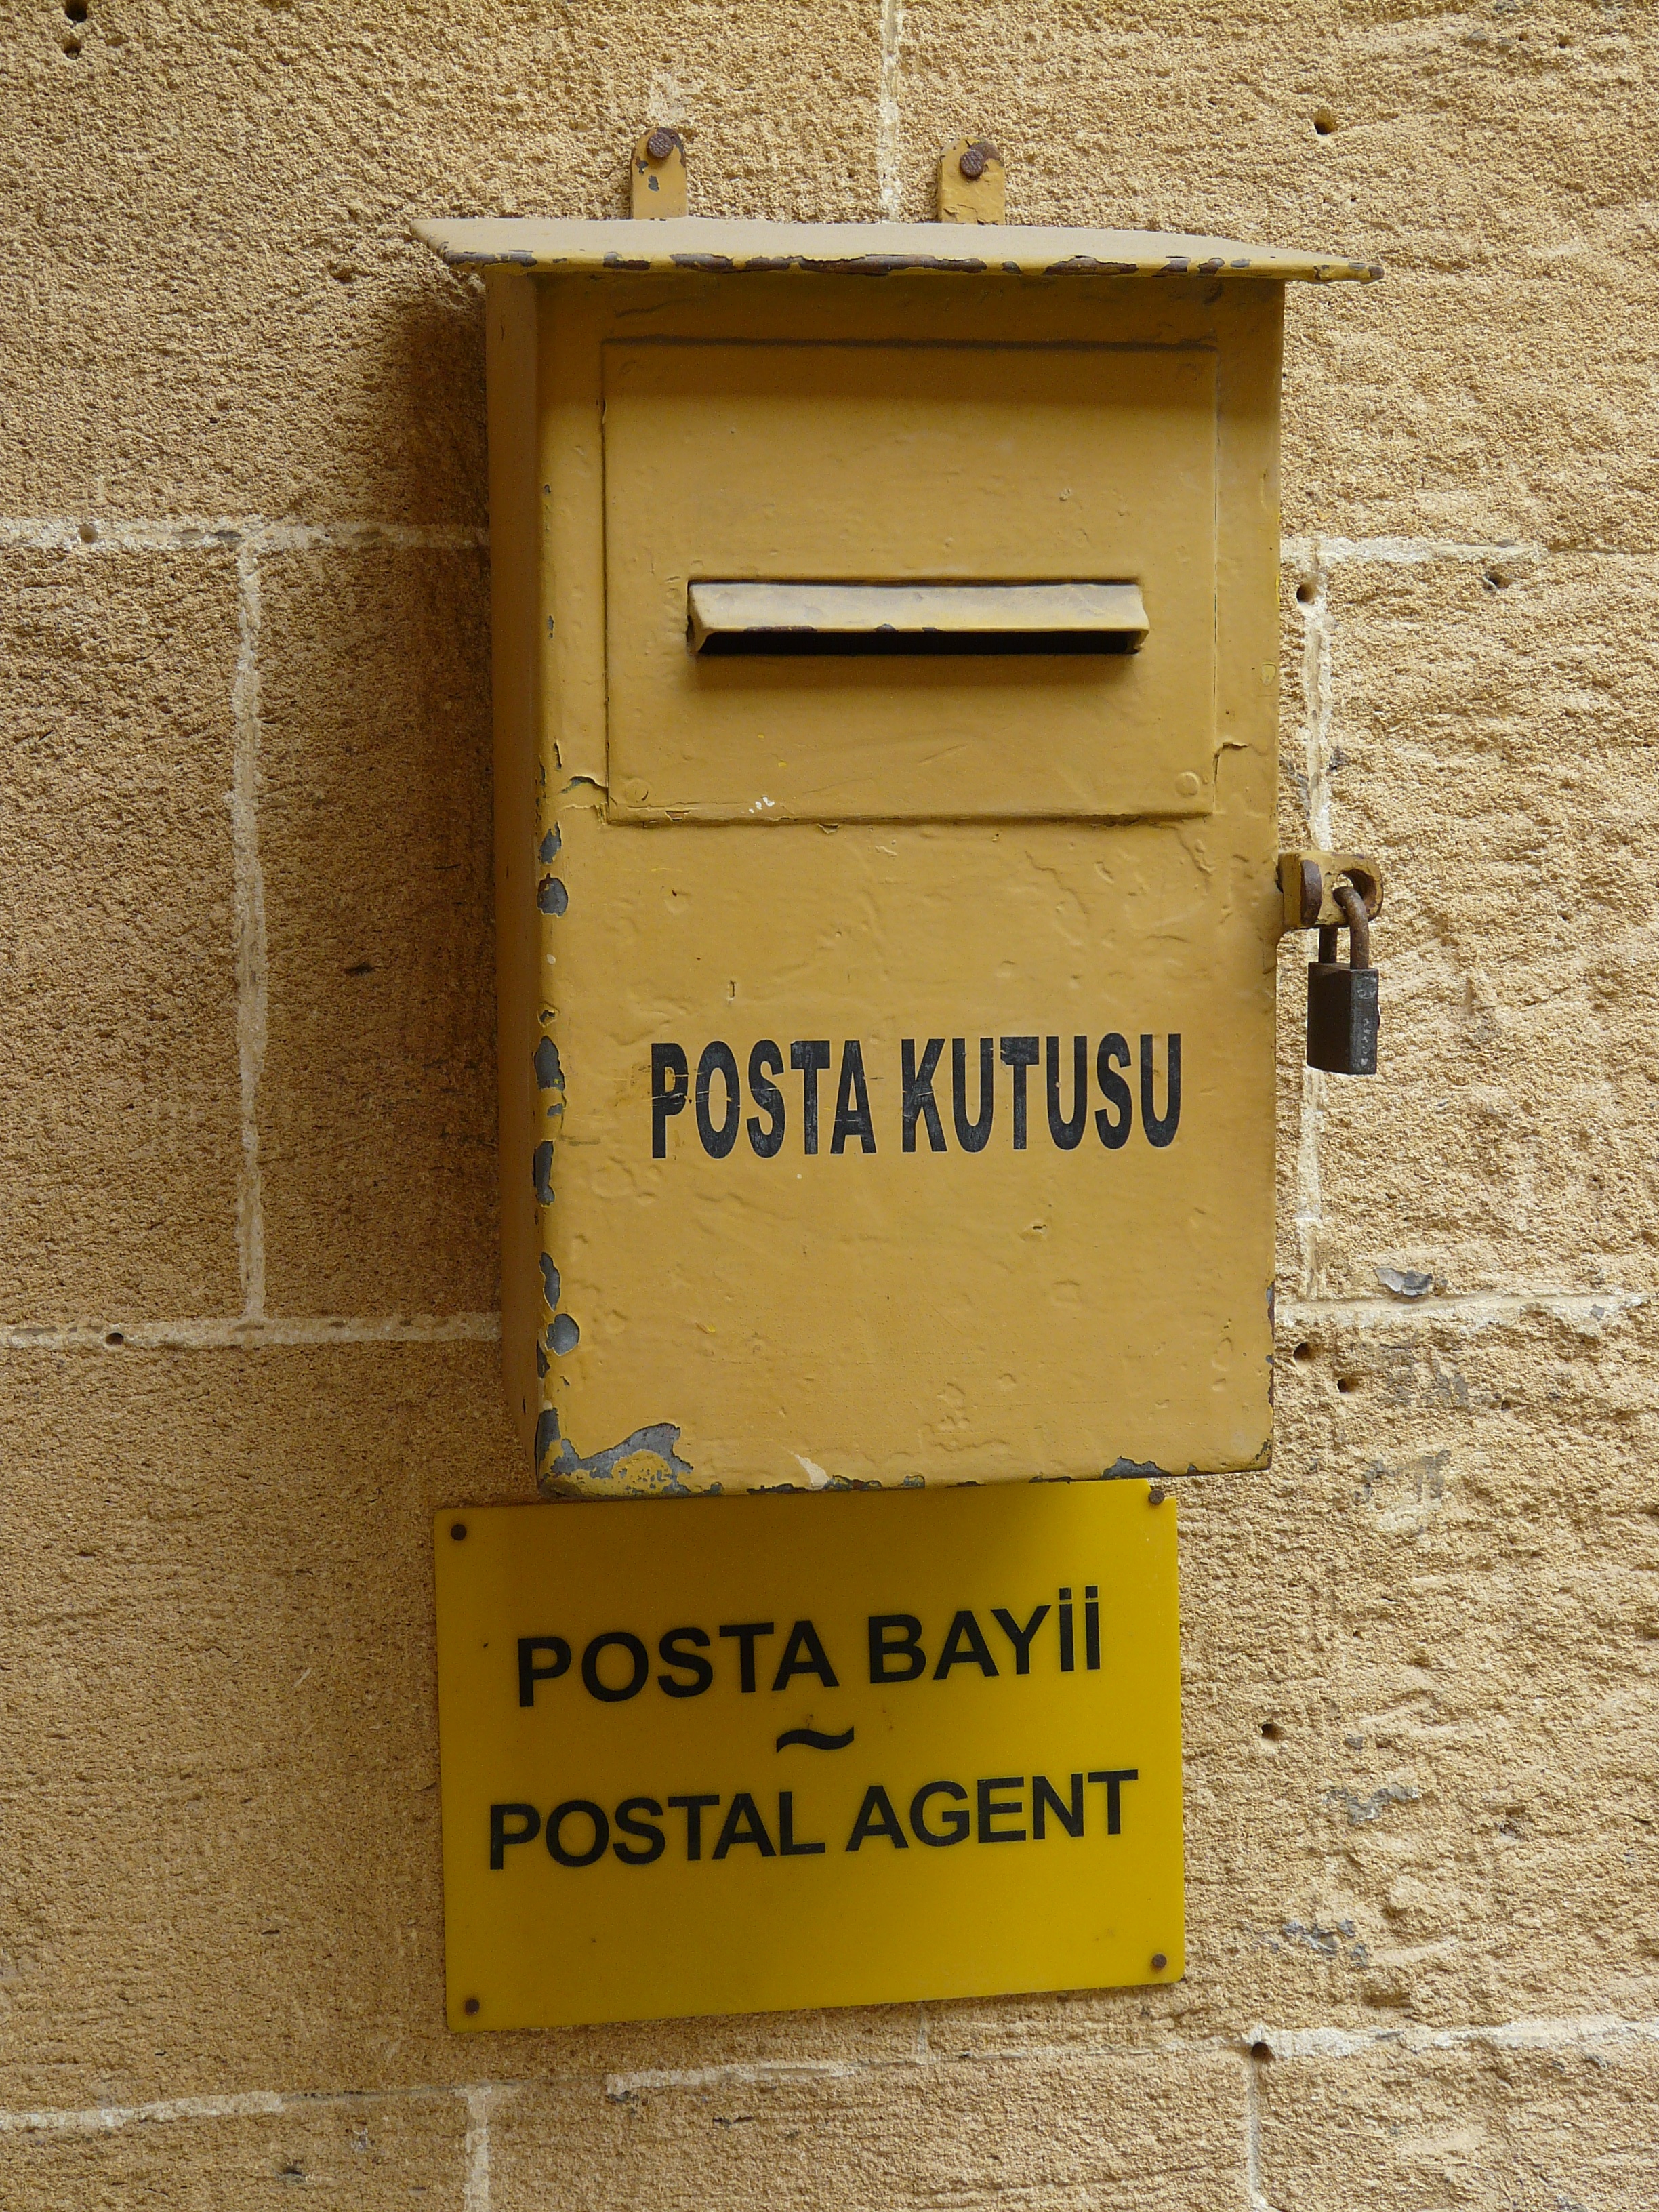
wood, number, wall, sign, color, yellow, mailbox, letter box, cyprus, letter boxes, post box